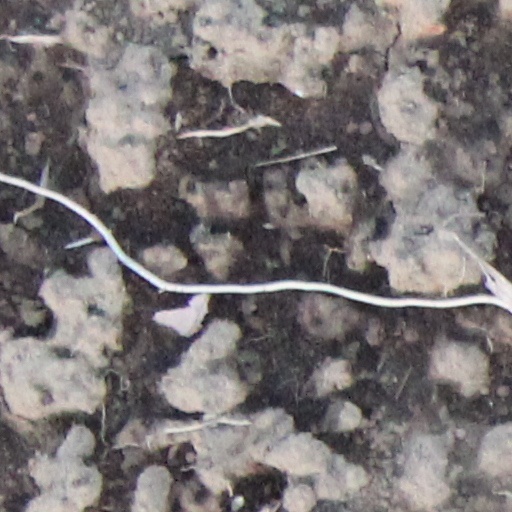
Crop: wheat